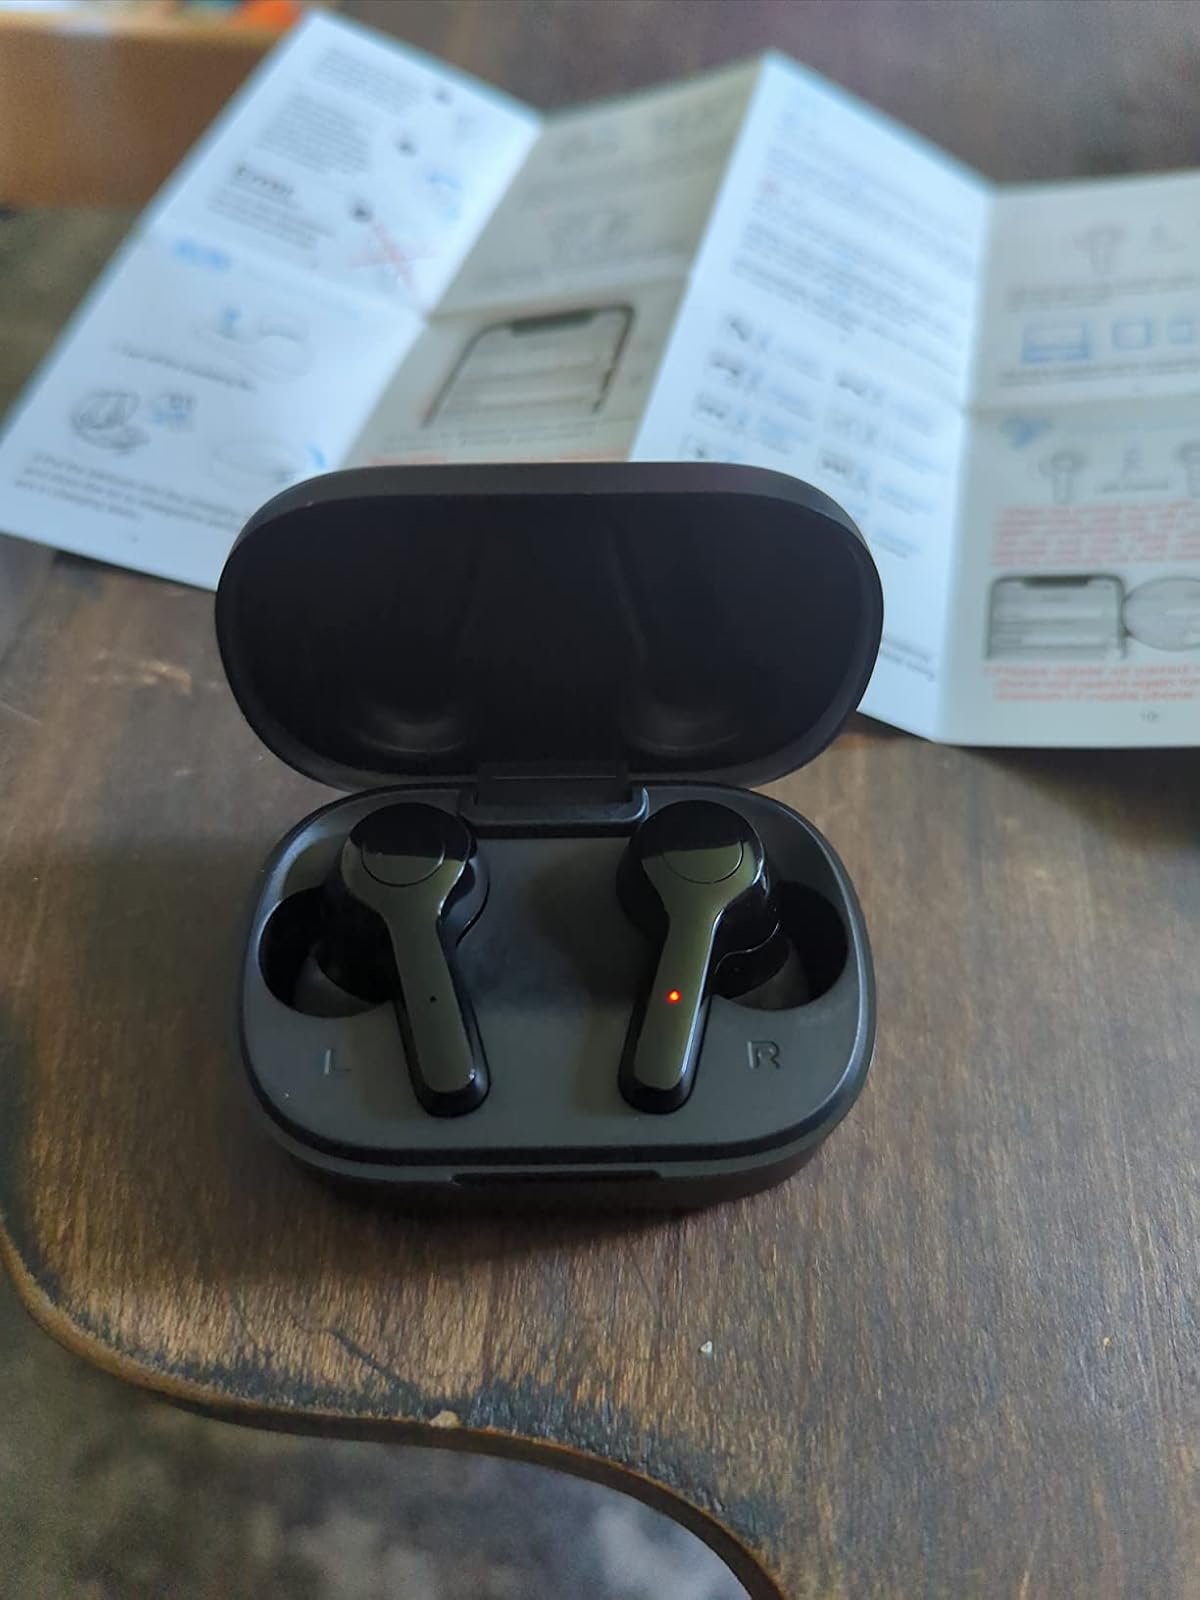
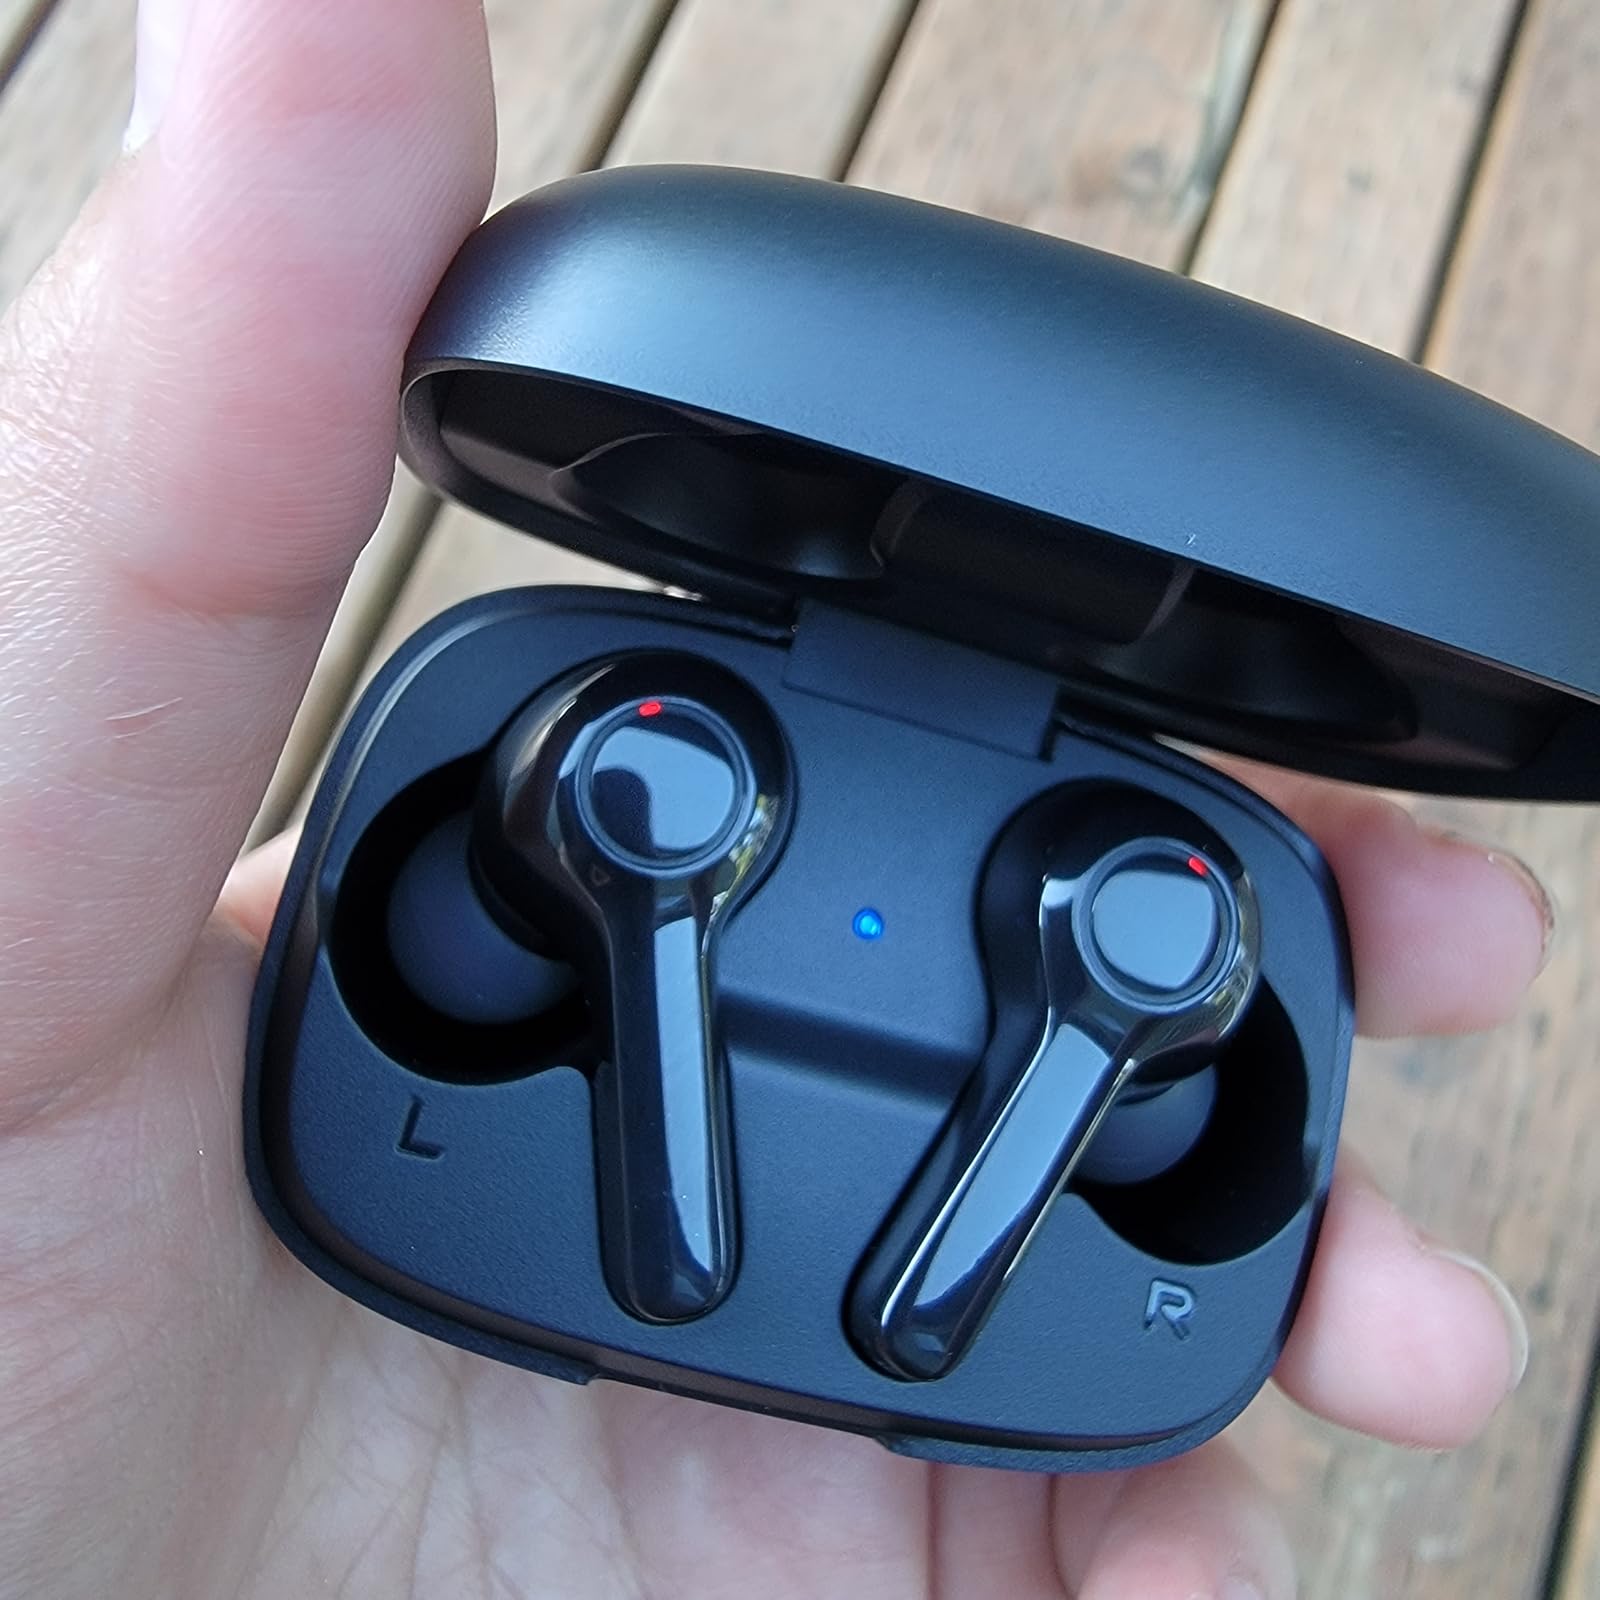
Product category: earbuds
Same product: no